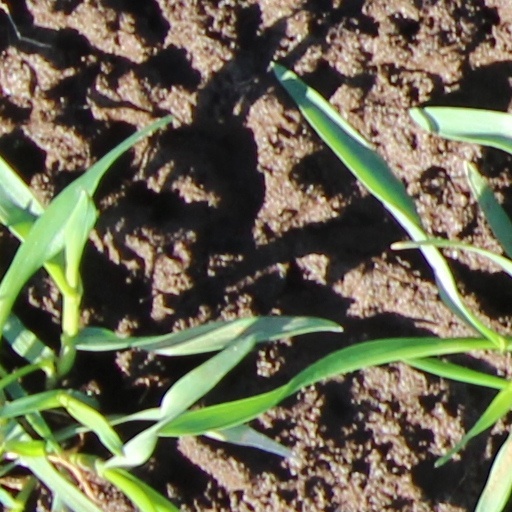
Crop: wheat